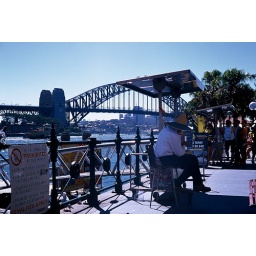
I think it was the hat I was interested in but I like the sign better now.